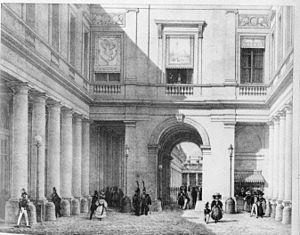
Vue de la cour de Nemours au Palais-Royal vers 1840 d'après l'architecte Fontaine.
Le Palais-Royal, ensemble monumental au nord du palais du Louvre dans le 1ᵉʳ arrondissement de Paris, est un haut lieu de l’histoire de France et de la vie parisienne.